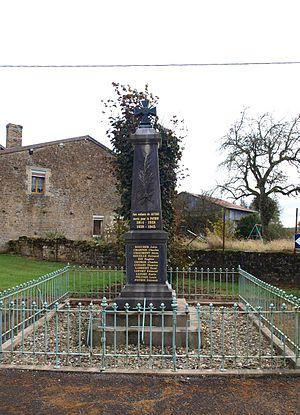
Authe (Ardennes, France)
Authe est une commune française située dans le département des Ardennes, en région Grand Est.
La croix de guerre 1914-1918, plus ou moins épurée, est un des symboles les plus fréquents décorant le sommet des monuments aux morts de France.